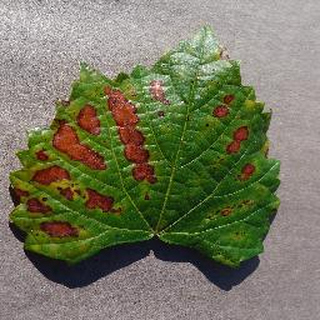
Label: grape_esca_black_measles